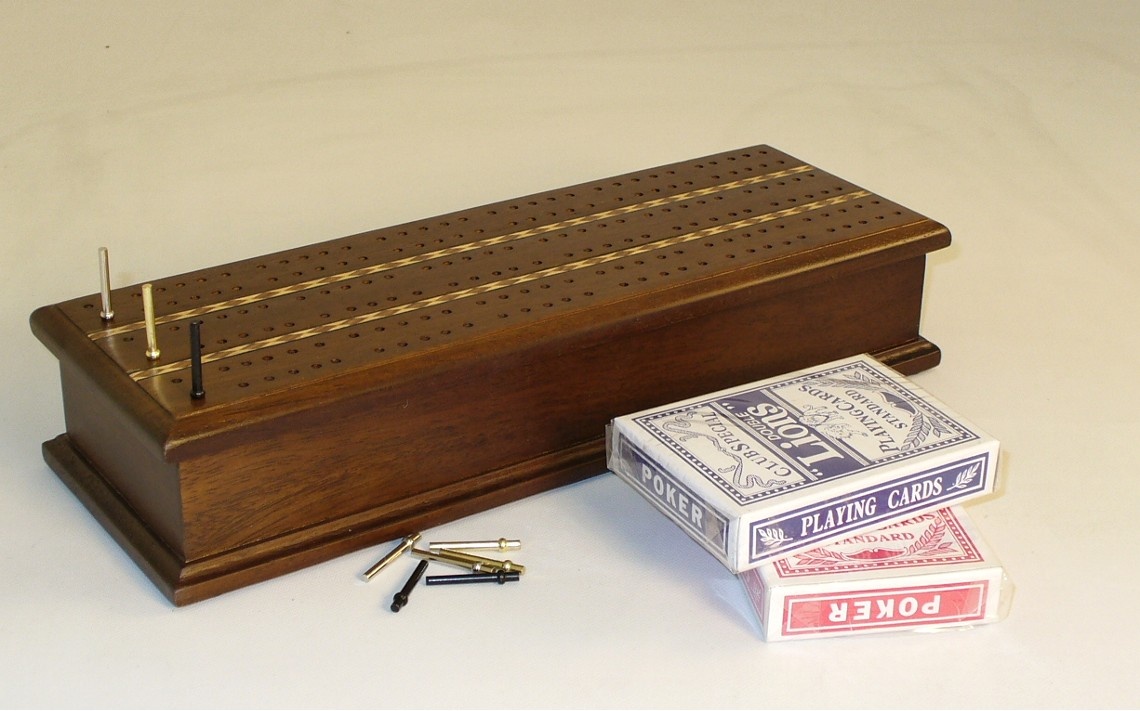
Cribbage: 3 Track Inlaid Walnut Wood Board With Cards
Brand: Universal
2 Track Inlaid Cribbage Box. Hinged top board includes 2 decks of cards, instructions, and metal cribbage pegs. Box measures 11.25"x4"x2.5"
Category: Sporting Goods > Indoor Games > Foosball